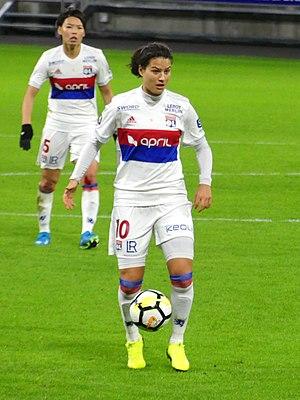
Dzsenifer Marozsán lors du match de l'Olympique lyonnais face au Paris Saint-Germain en championnat le 11 décembre 2017.
Dzsenifer Marozsán est une footballeuse internationale allemande née le 18 avril 1992 à Budapest en Hongrie. Elle évolue au poste de milieu de terrain au sein du club français de l'Olympique lyonnais. Elle est notamment championne olympique avec l'Allemagne en 2016.